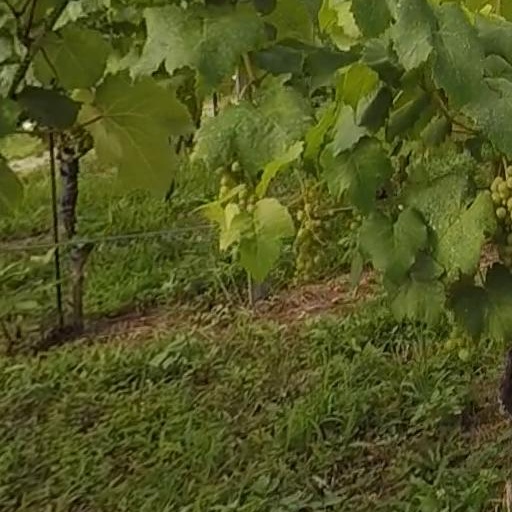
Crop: grape